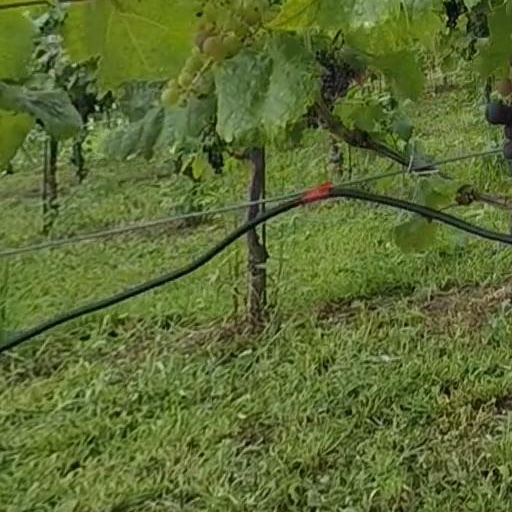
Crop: grape